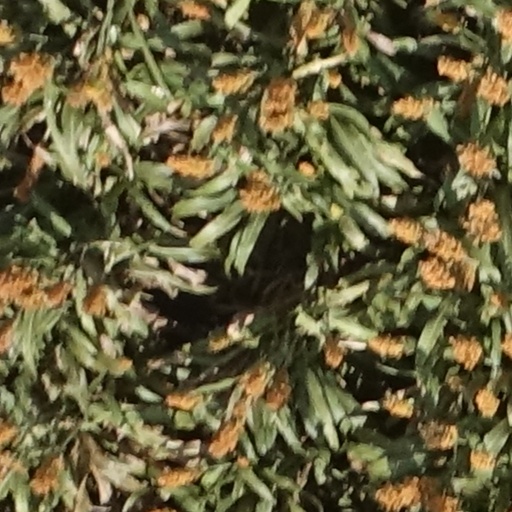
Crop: sorghum